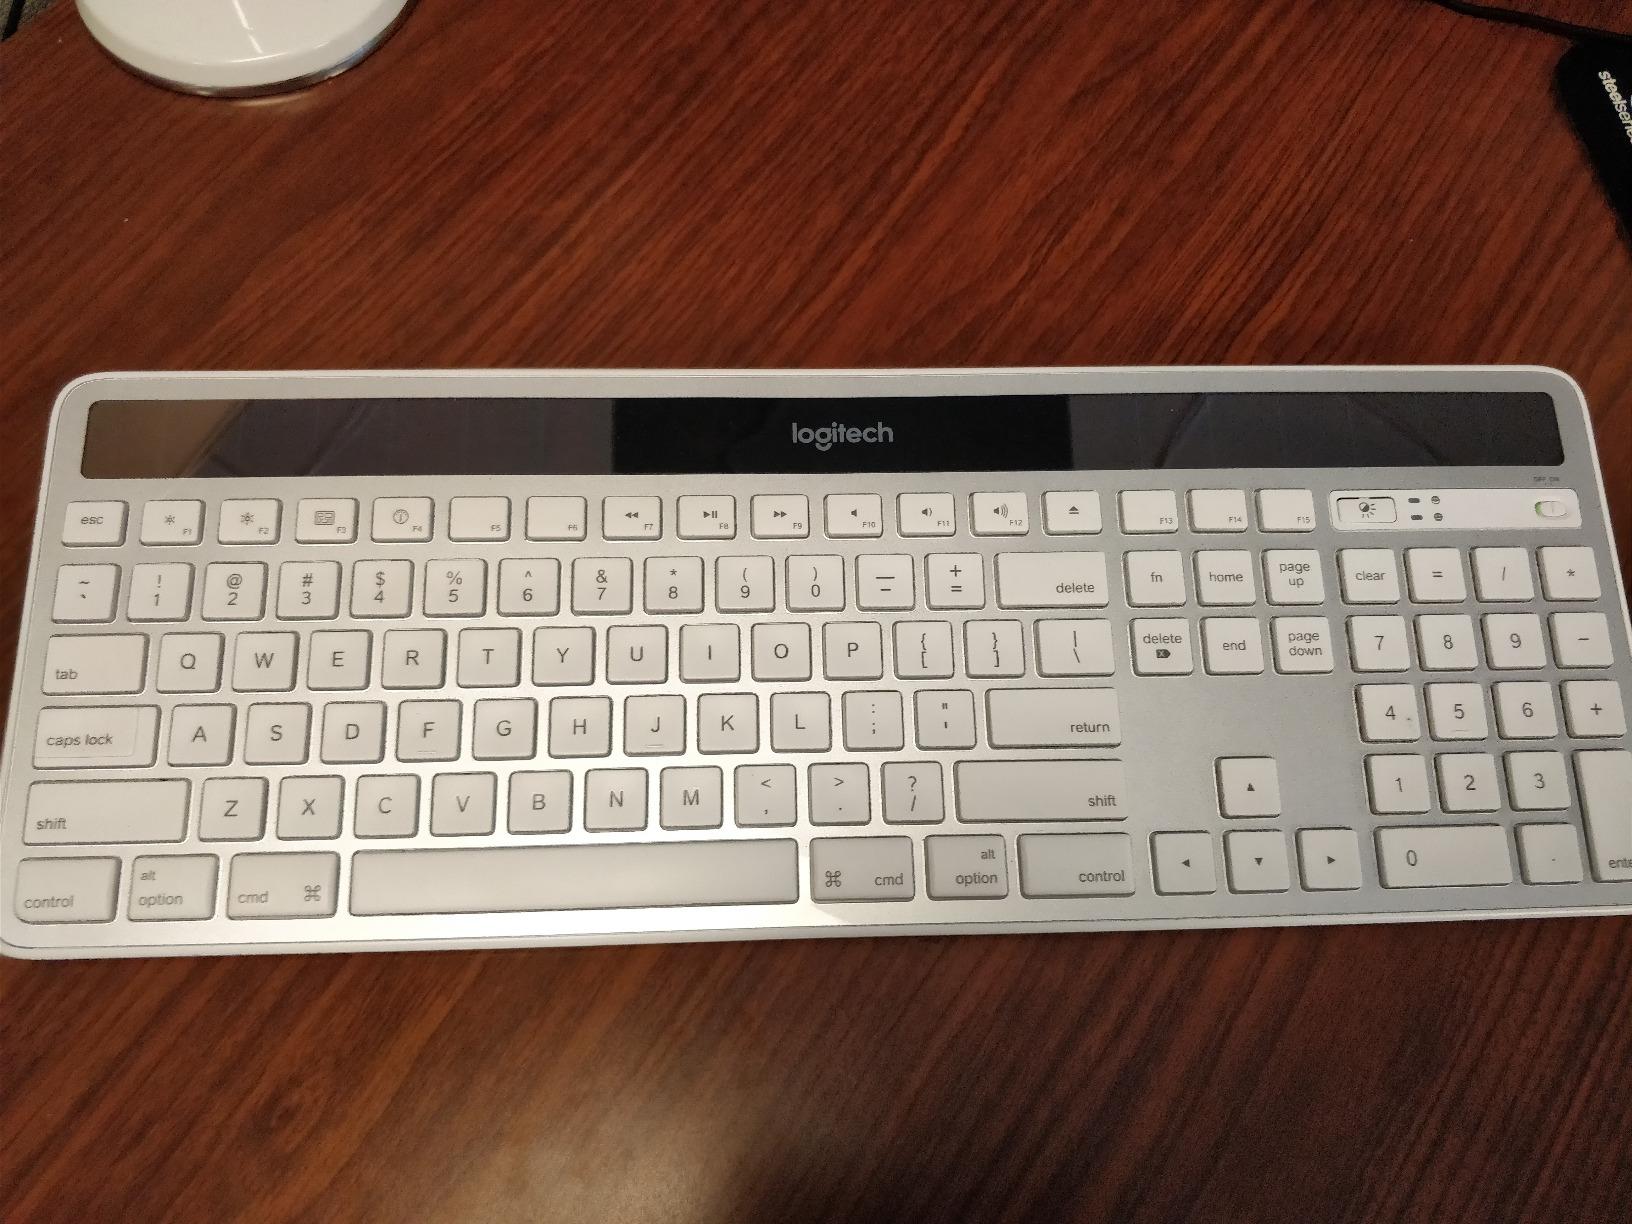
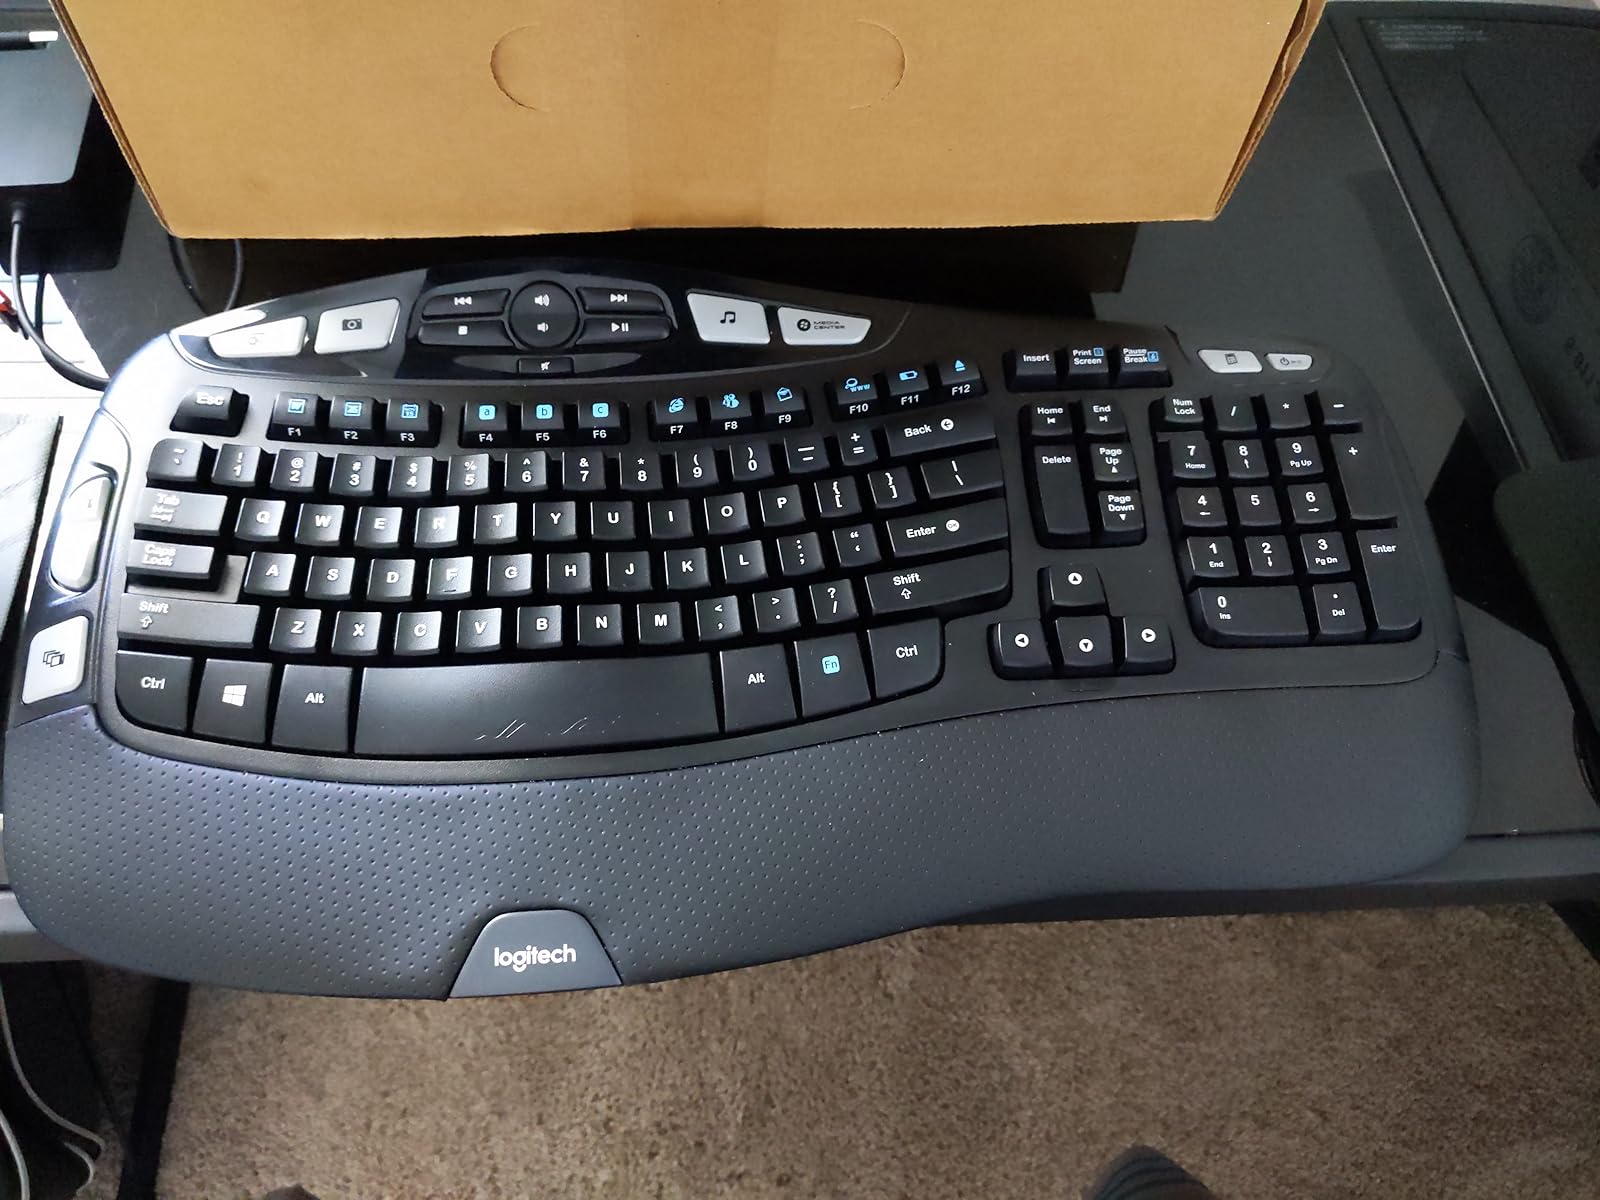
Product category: keyboard
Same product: no